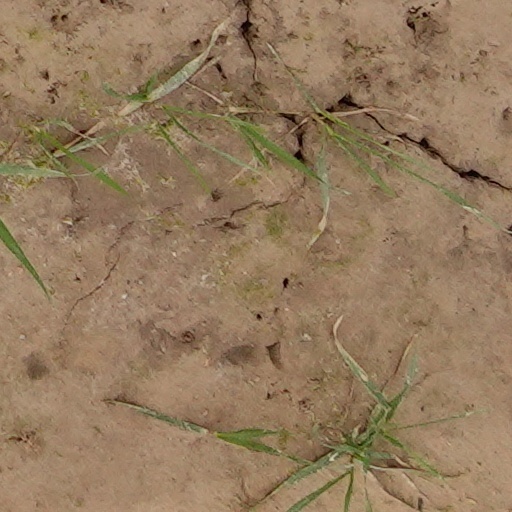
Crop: wheat